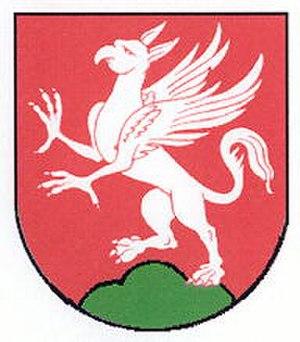
Langenzersdorf est une commune autrichienne du district de Korneuburg en Basse-Autriche. Il s'y trouve une statue représentant une Vierge noire et l'enfant Jésus.